Johnny Buff

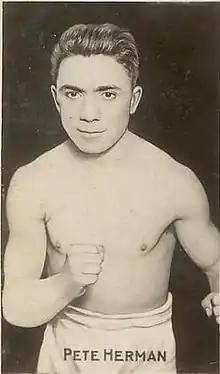
Pete Herman

Six months after taking the American Flyweight Championship, on September 23, 1921, Buff won the World Bantamweight Championship by defeating Pete Herman in Madison Square Garden in a fifteen-round points decision. Buff took ten of the fifteen rounds, with only four given to Herman and one even. By the fifteenth round, Herman was exhausted and Buff reigned blows on him without Herman putting up an effective defense. Buff was remarkable for taking a world title at the advanced age for a boxer of 32.